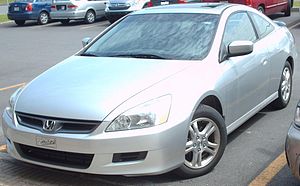
Honda Accord (7. generation) / Coupé
Honda Accord Coupé (USA, 2003−2007)
Honda Accord er en stor mellemklassebil fra den japanske bil- og motorcykelfabrikant Honda. Den syvende modelgeneration, som omtales i nærværende artikel, kom på markedet i februar 2003 og blev derefter produceret frem til juni 2008.